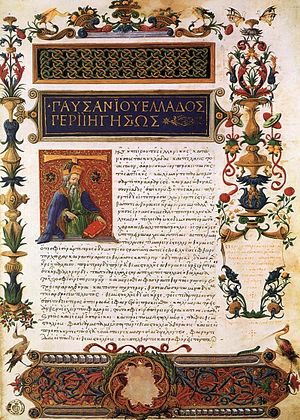
Pausanias (geograf)
Pausanias var en græsk rejsende og geograf i 100-tallet e.Kr., som levede på samme tid som kejserne Hadrian, Antoninus Pius og Marcus Aurelius. Han er kendt for sin bog Beskrivelse af Hellas, et omfattende værk som beskriver antikkens Hellas og store dele af den hellenistiske verden fra hans egne observationer. Værket er en afgørende forbindelse mellem klassisk litteratur og moderne arkæologi, og er en af de vigtigste samtidige kilder om antikkens monumenter i Hellas.